Radhanite

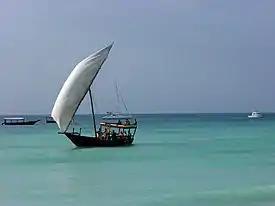
Much of the Radhanites' Indian Ocean trade was via coastal cargo ships such as this dhow.

Ibn al-Faqih's early 10th century "Book of the Countries" mentions them, but much of Ibn al-Faqih's information was derived from Ibn Khordadbeh's work.